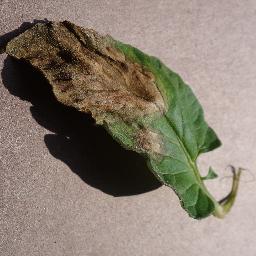
Label: Tomato___Late_blight